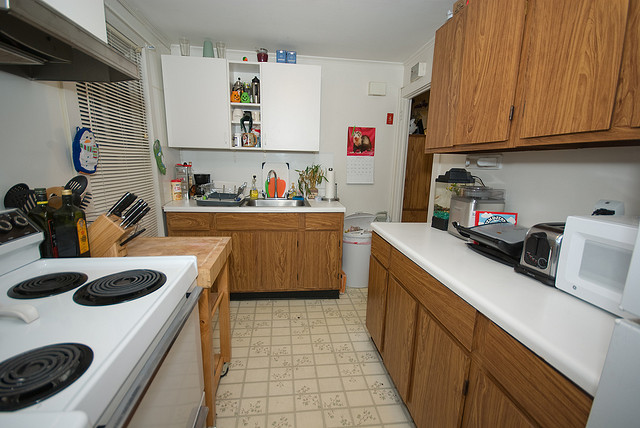
user: Given an image and a question. Answer the question in a short answer. Question: What kind of microwave is in the photo? Short Answer:
assistant: ge